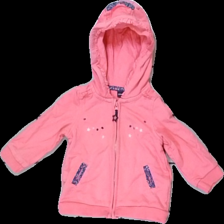
View: front
Type: Hoodie
Category: Children
Brand: Not in the list
Brand text on label: sergent major
Colors: Pink, Purple, White
Material: 100% cotton
Pattern: Other
Cut: Regular
Size: 68
Season: All
Damage location: top center
Damage 2 location: middle center
Damage 3 location: bottom center
Price range: 50-100
Recommended usage: Reuse
Description: rosa hoodie med dragkedja, stjärnor på